Hugh Buckler

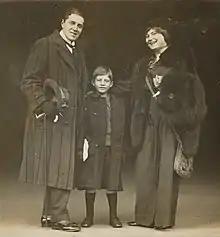
Buckler family 1914

In 1909 Buckler and Paget were in England, with George Willoughby's Farcical Comedy Company, touring Weedon Grossmith's "The Night of the Party", which production was brought out to Australia by Rupert Clarke and Clyde Meynell, opening at the Princess's Theatre, Melbourne on 26 February 1910.